Crust punk

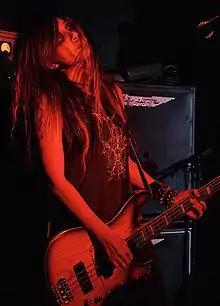

The original name for the crust punk genre was "stenchcore", in reference to Deviated Instinct's 1986 demo "Terminal Filth Stenchcore". In a 2007 interview with "3PRQ", the band's vocalist and guitarist Rob Middleton stated "We came up with the 'stenchcore' tag on our demo as kind of a joke as there were so many ridiculous 'cores' going about at the time and people used to comment on our general dishevelment." This term has stayed in use, however has developed from referring to the genre as a whole, to mean the particular mid–tempo, early extreme metal-influence sound of crust punk's first wave such as Deviated Instinct, Amebix and Antisect.